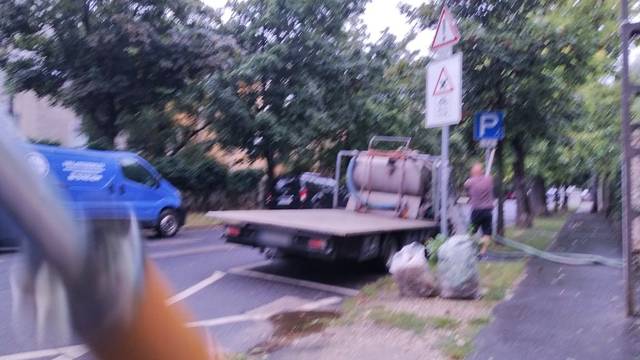
Region: Hungary
Coordinates: 47.479, 19.034